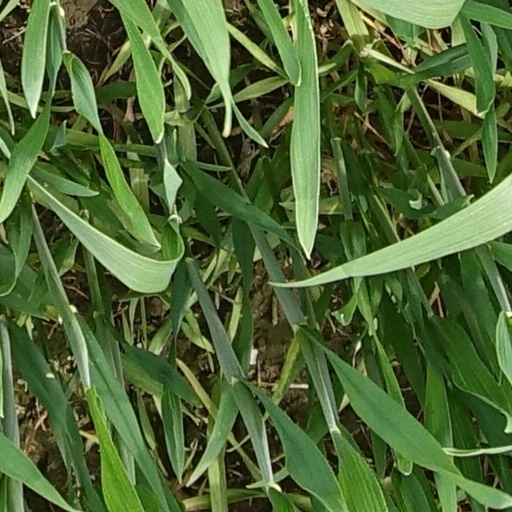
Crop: wheat